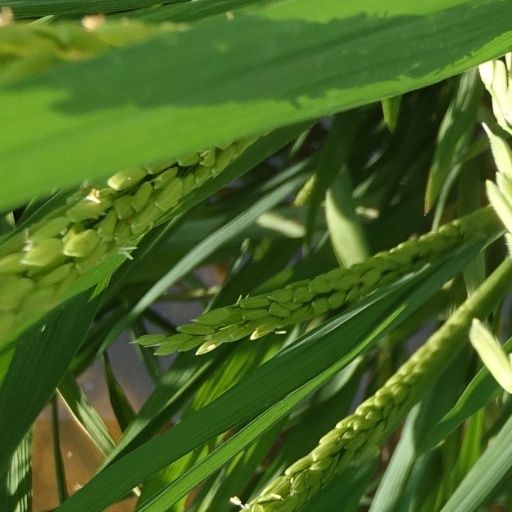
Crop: rice